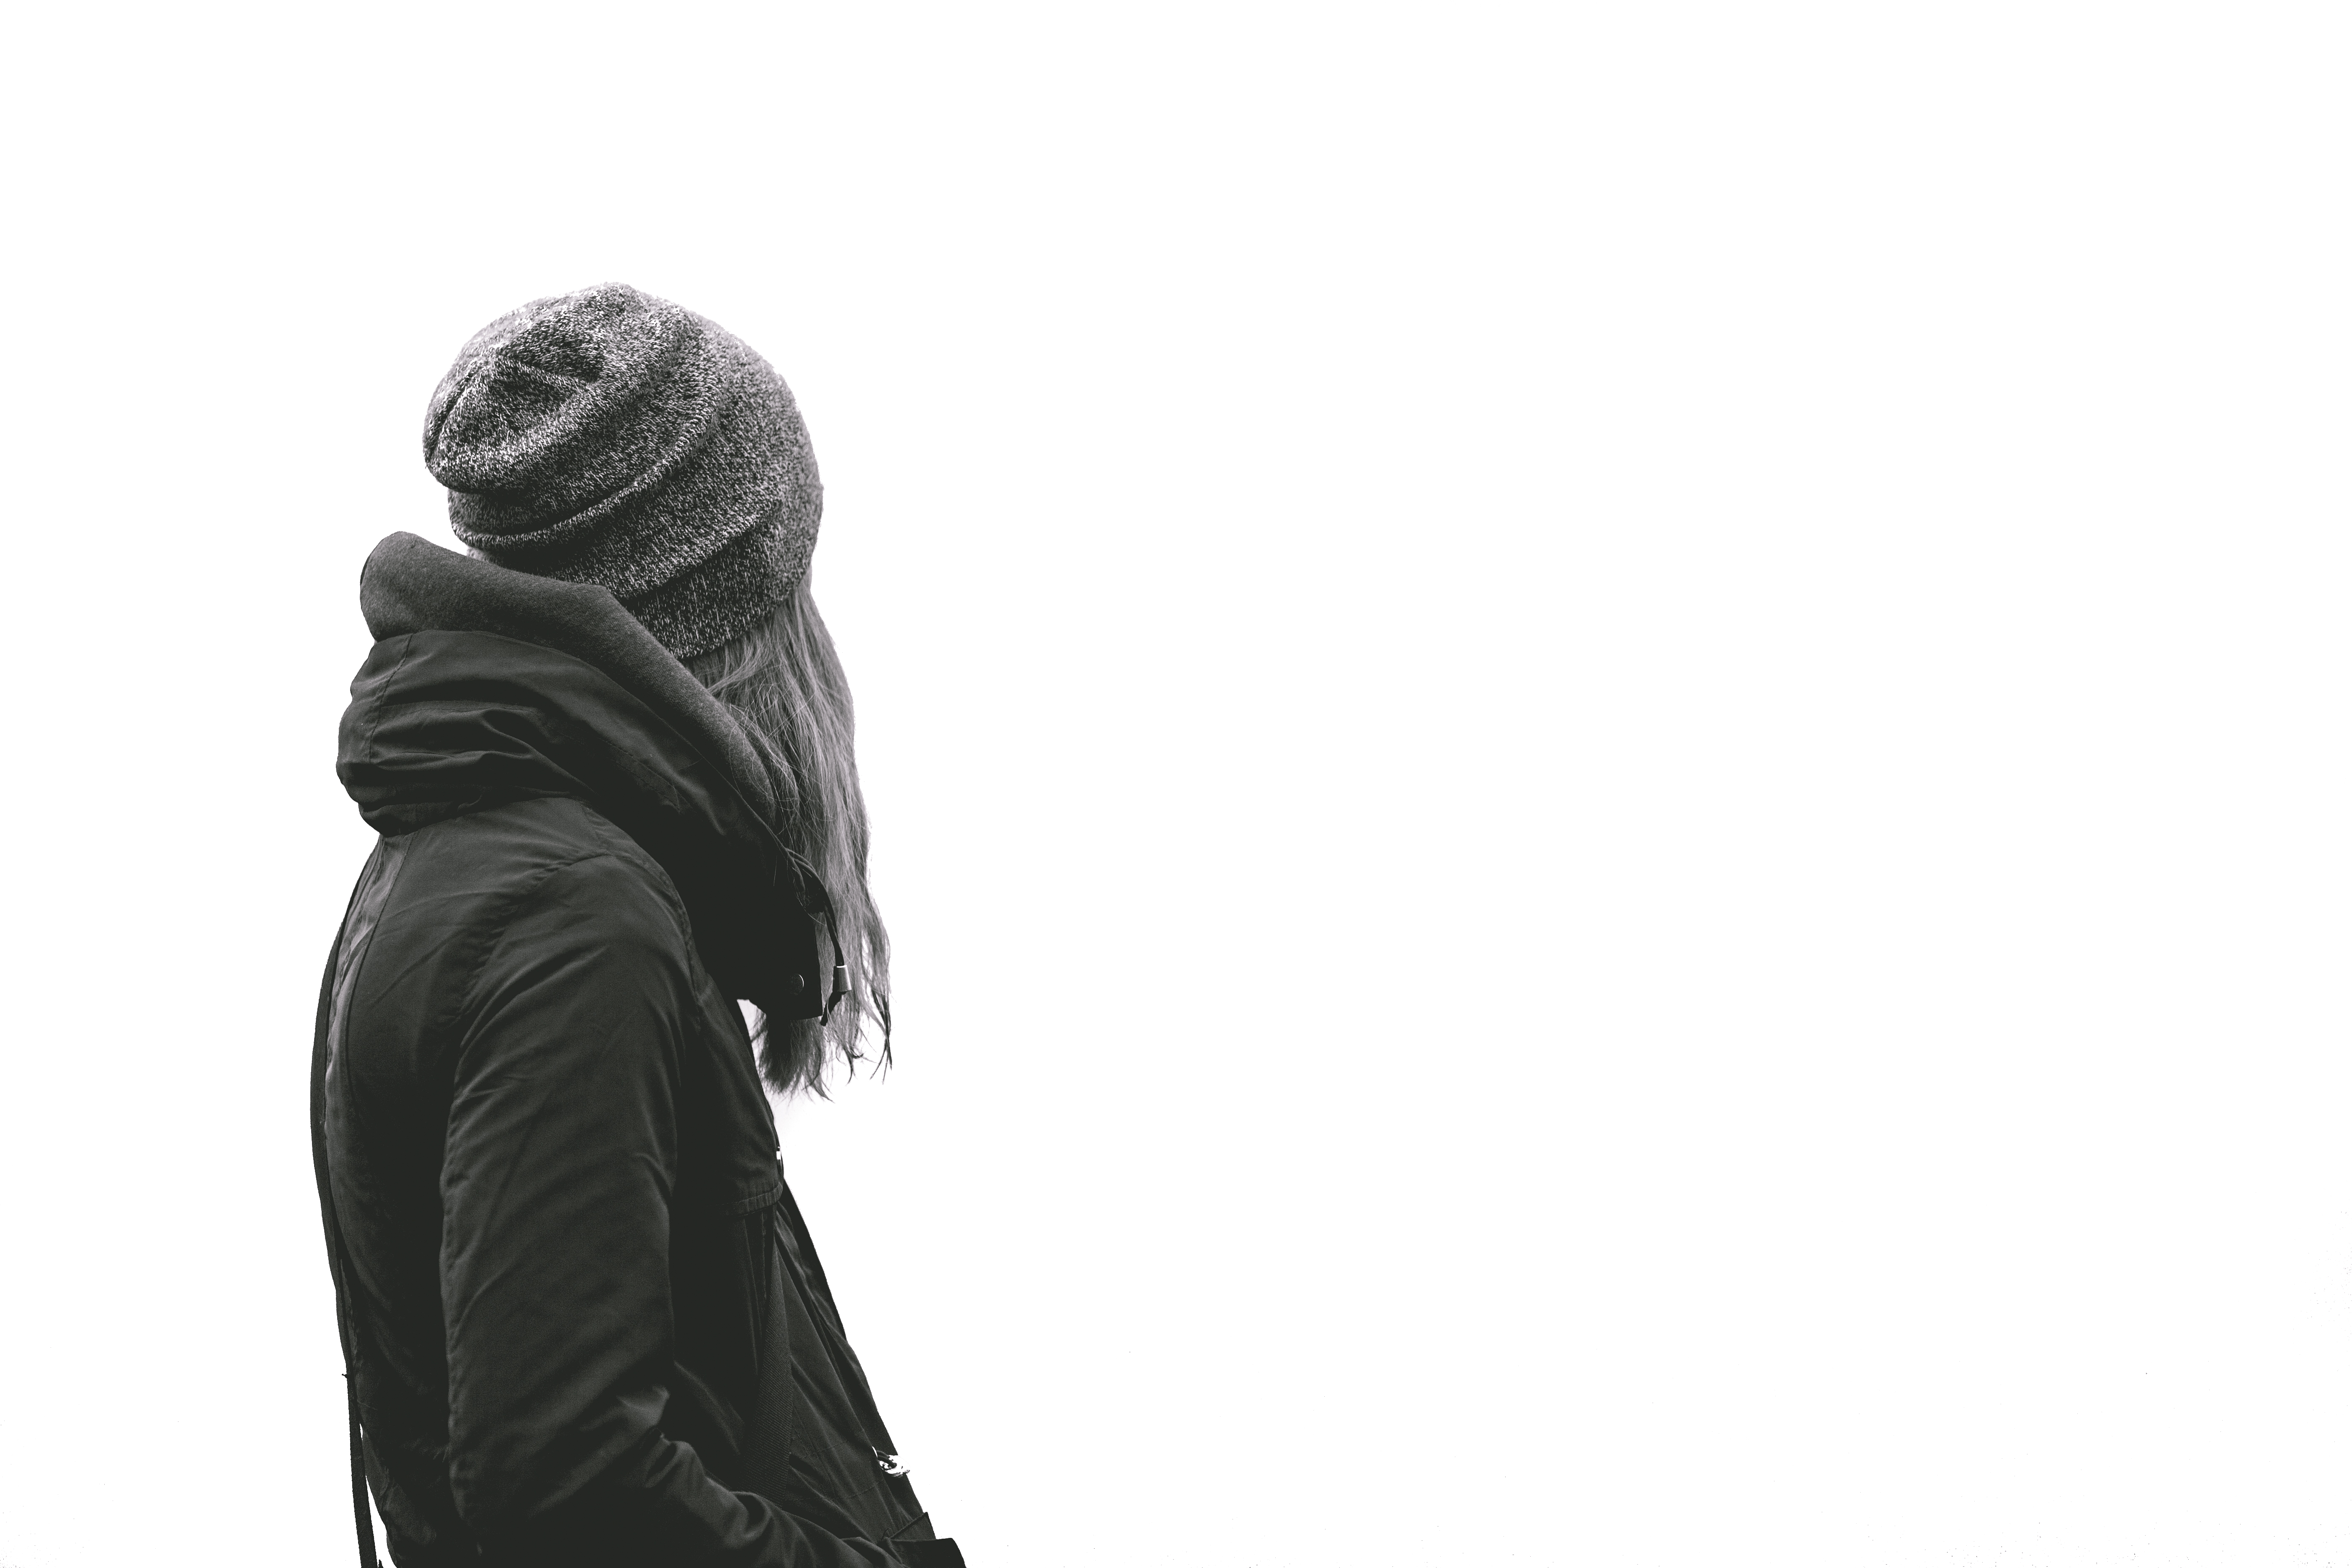
person, black and white, girl, woman, leather, female, statue, clothing, arm, jacket, outerwear, facing away